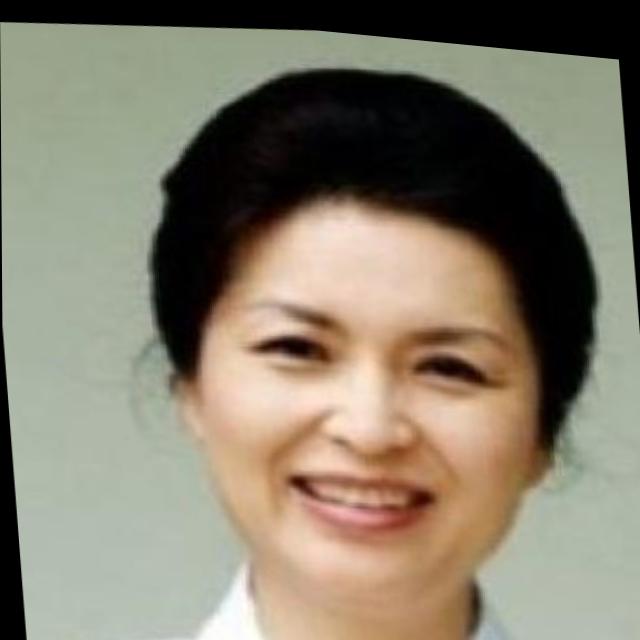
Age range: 45-64